Accademia di San Luca

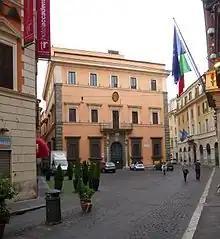
Acc.San Luca

Due to the construction of Via dell'Impero, the academy's historic headquarters on Via Bonella was demolished and in 1934 the institution moved to Palazzo Carpegna.